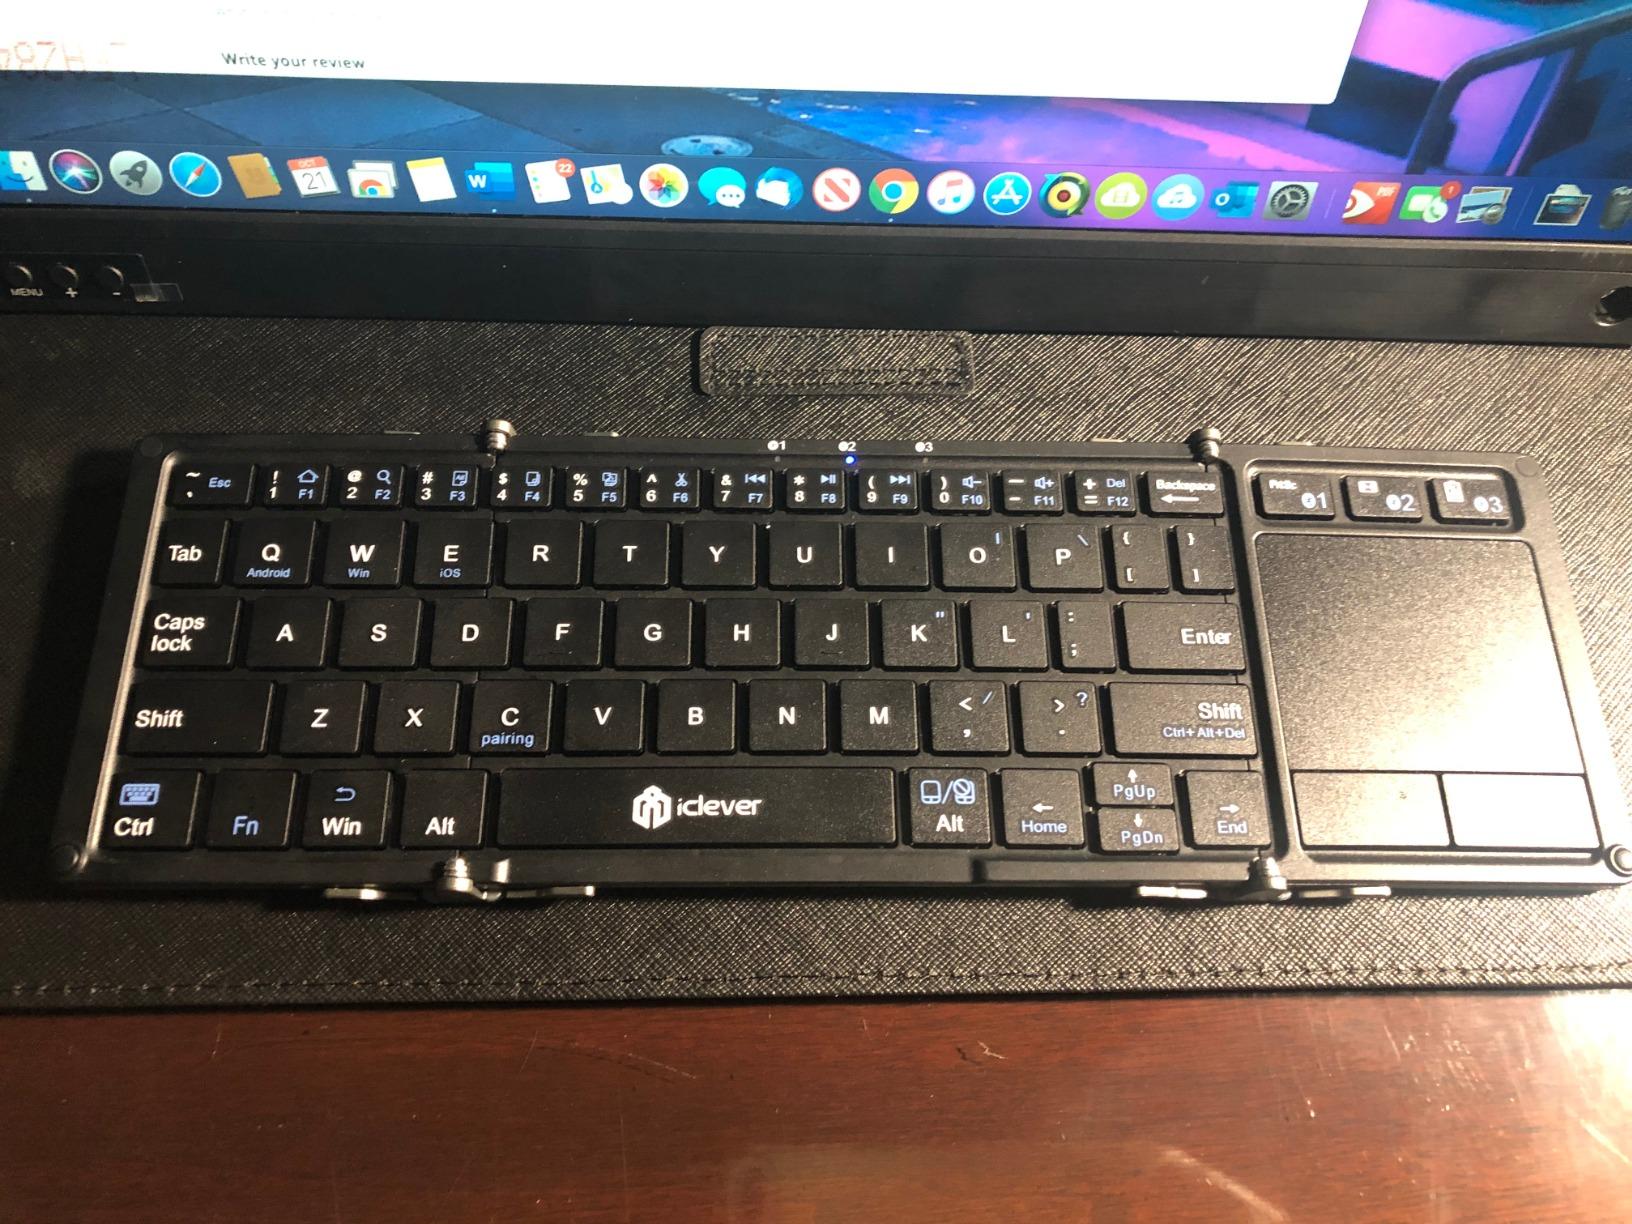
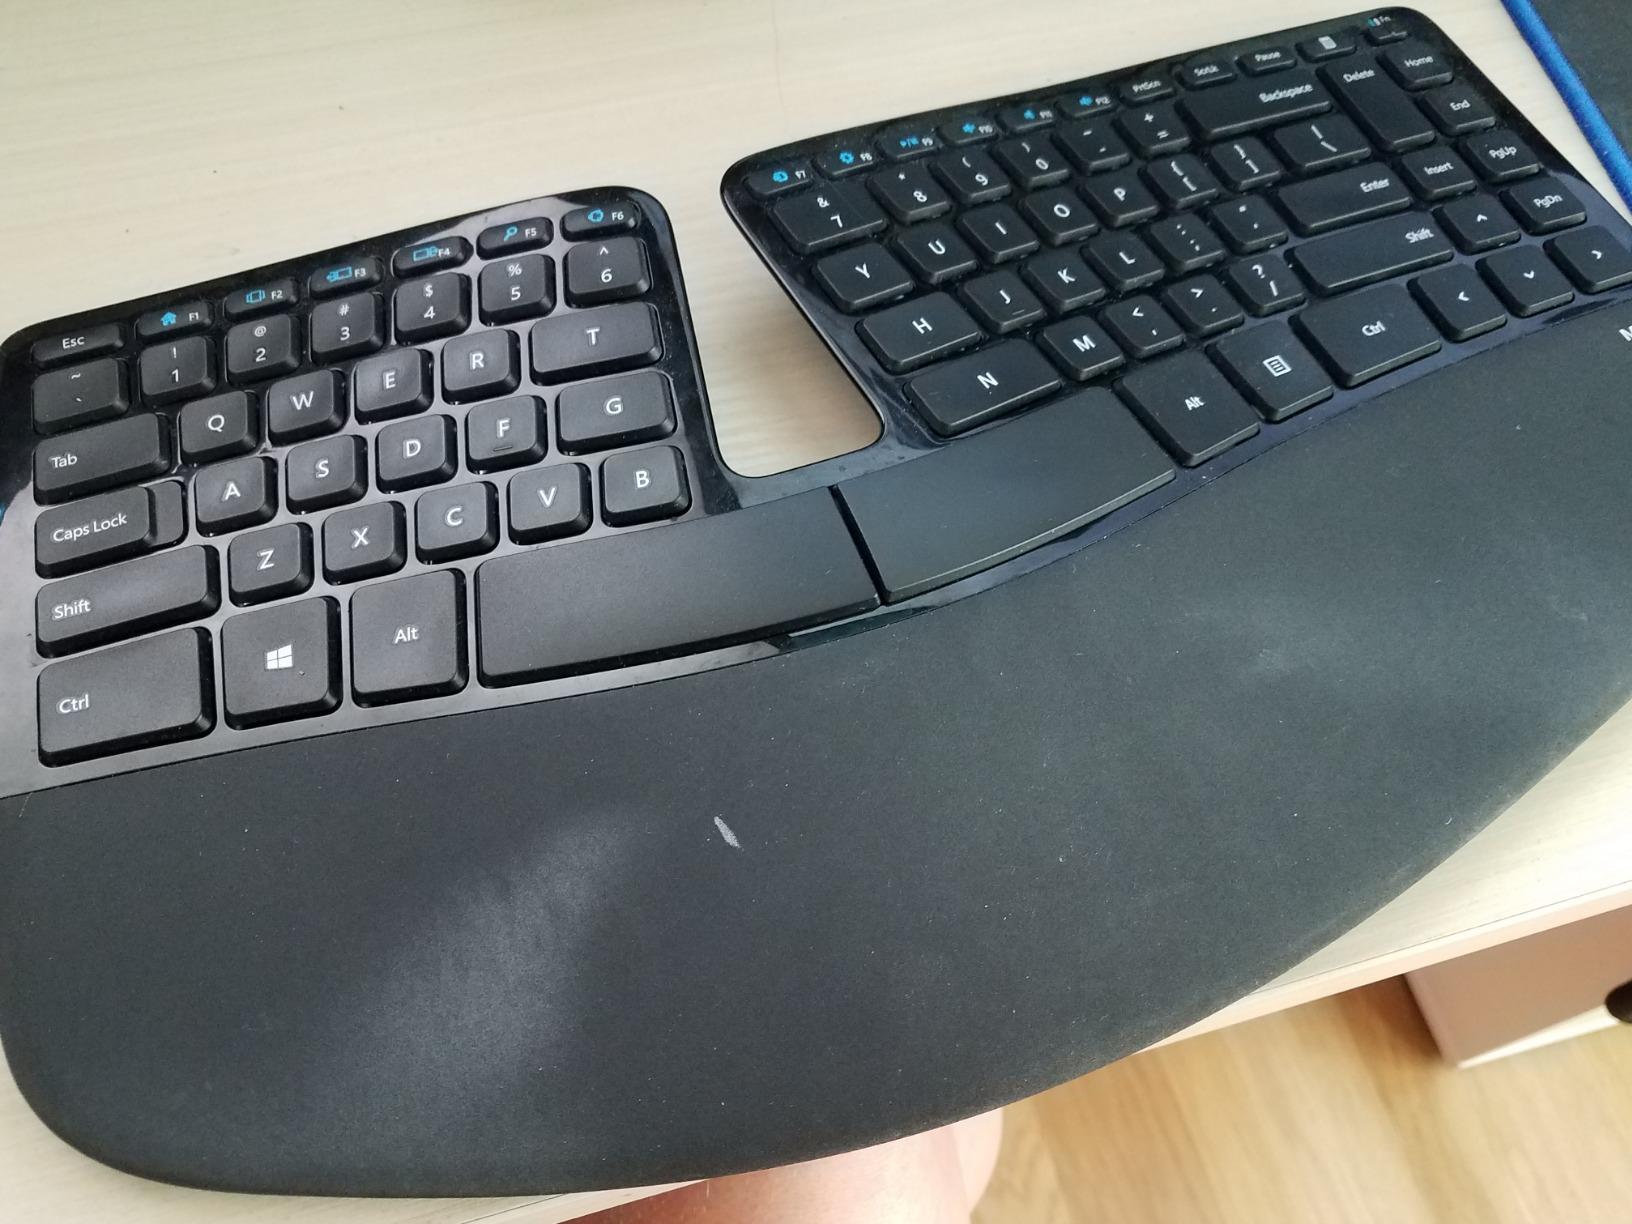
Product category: keyboard
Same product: no